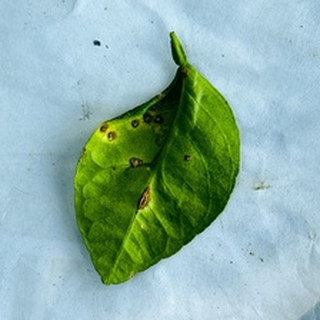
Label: lemon_anthracnose